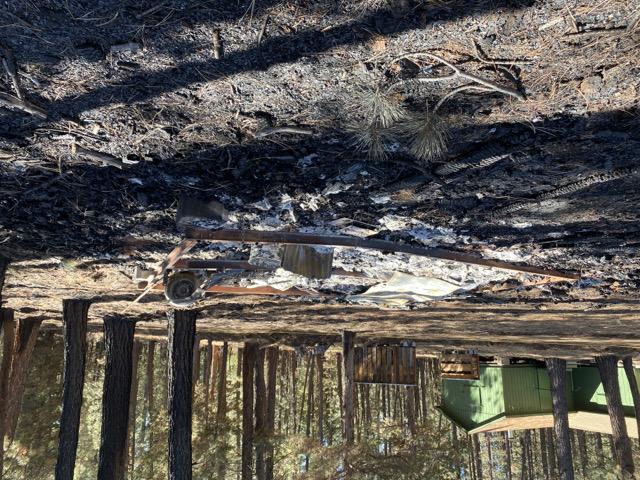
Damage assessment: destroyed